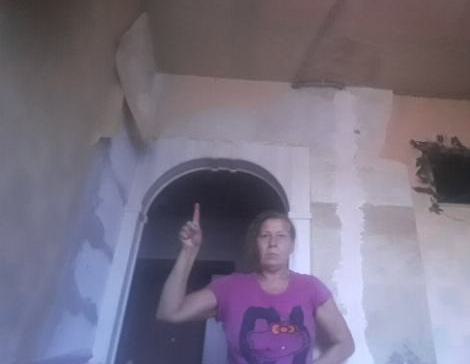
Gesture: one